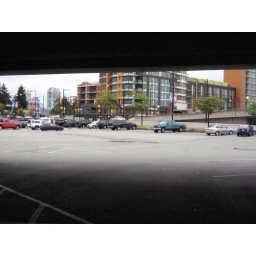
from underneath granville street bridge